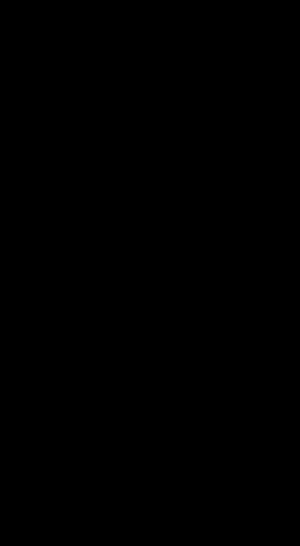
Le feng shui est un art millénaire d'origine chinoise qui a pour but d'harmoniser l'énergie environnementale d'un lieu de manière à favoriser la santé, le bien-être et la prospérité de ses occupants. En Chine, on l'appelle généralement la discipline fēng shuǐ xué. Cet art vise à agencer les habitations en fonction des flux visibles et invisibles pour obtenir un équilibre des forces et une circulation de l'énergie optimale. Il s'agit de l'un des arts taoïstes, au même titre que la médecine traditionnelle chinoise ou l'acupuncture, avec lesquelles il partage un tronc commun de croyances.